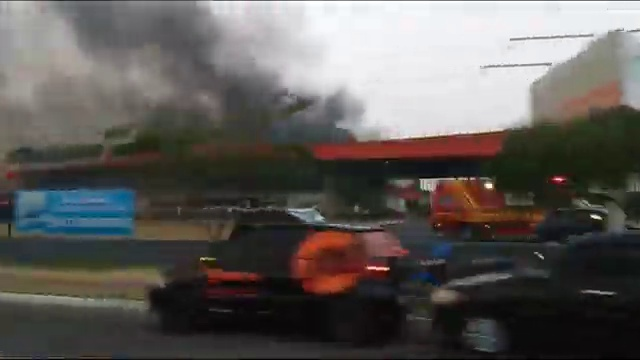
Fire: no
Smoke: yes